Tamanoe Station

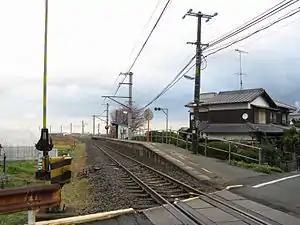
Tamanoe Station in 2008

is a passenger railway station located in the city of Saijō, Ehime Prefecture, Japan. It is operated by JR Shikoku and has the station number "Y35".